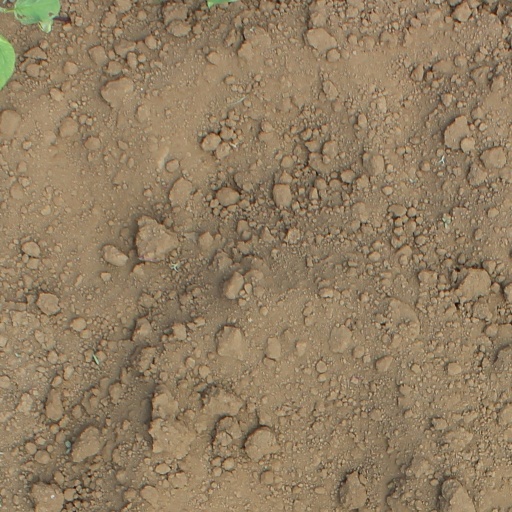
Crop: soybean